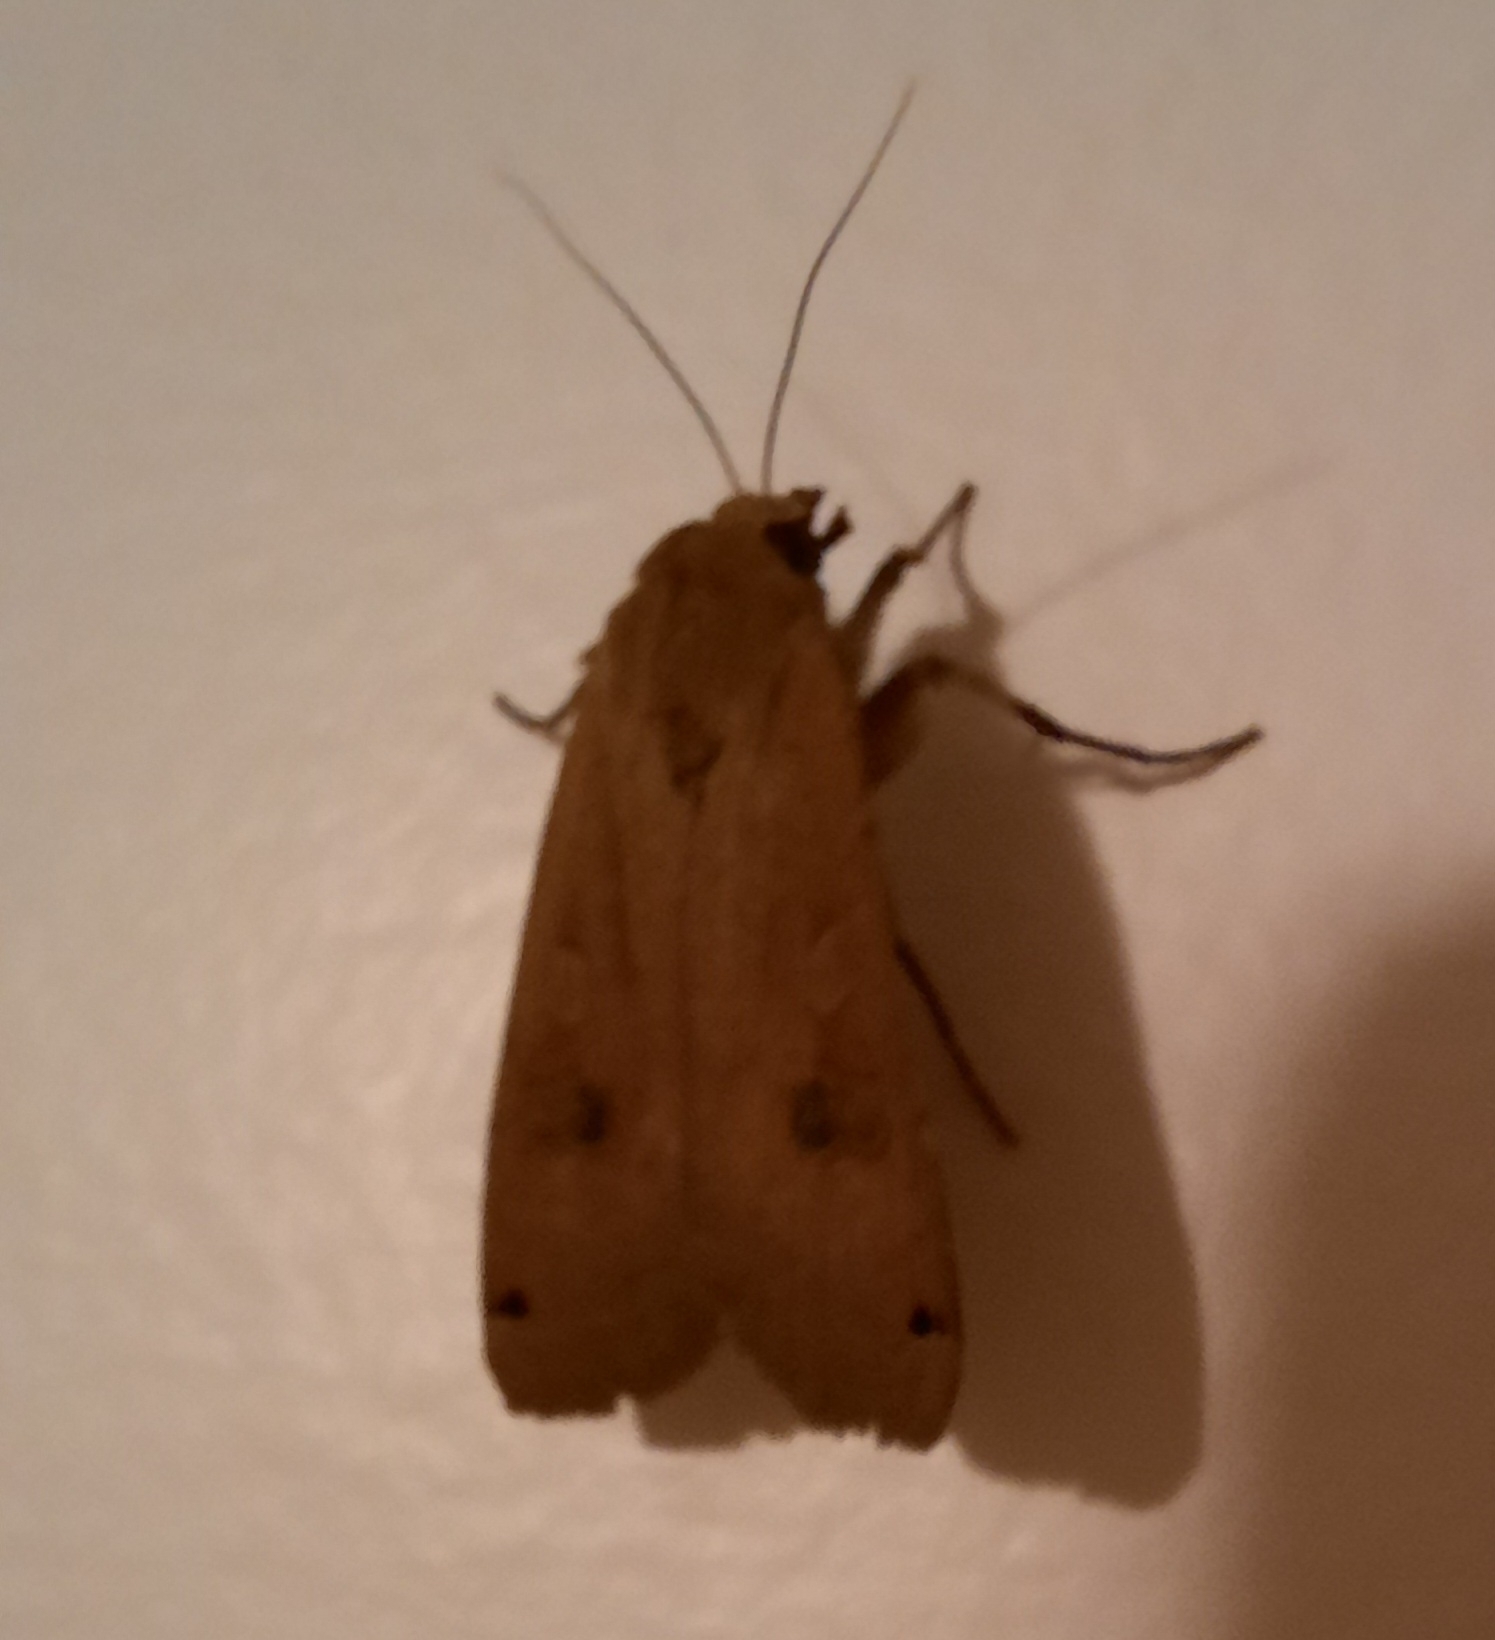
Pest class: cutworms